List of ancient woods in England

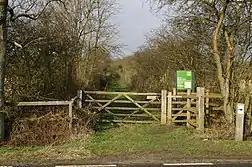
Entrance to Monks Wood, Cambridgeshire

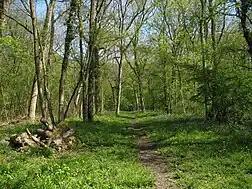
Path through Buff Wood, Cambridgeshire

The ancient woods listed here are those over . With one exception, these are all SSSIs. The woods are distributed very unevenly. Large areas of the fenland in the north-eastern side of the county have none. There are significant numbers in the south, toward Suffolk. More of the woods are found in the western half of the county, with three near Peterborough.